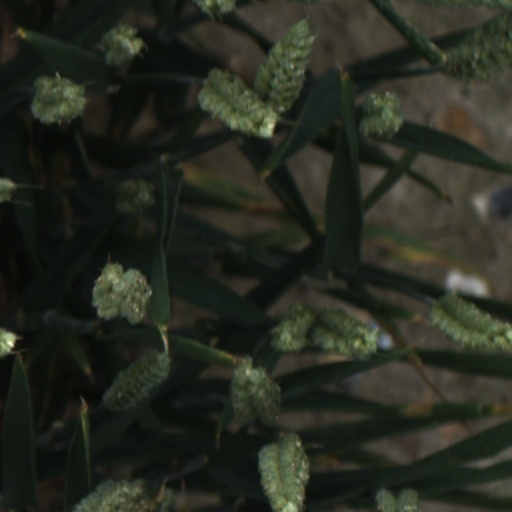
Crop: wheat